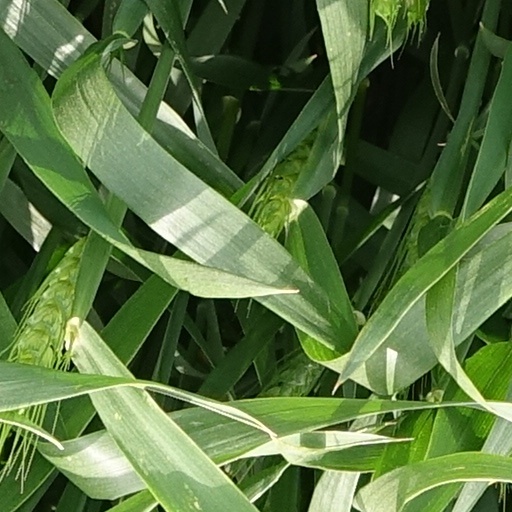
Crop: wheat